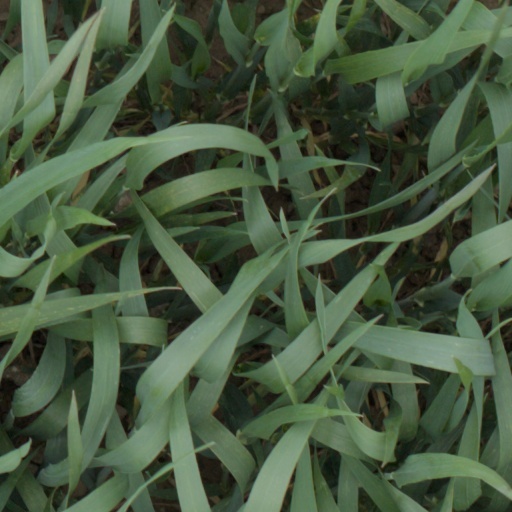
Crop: wheat